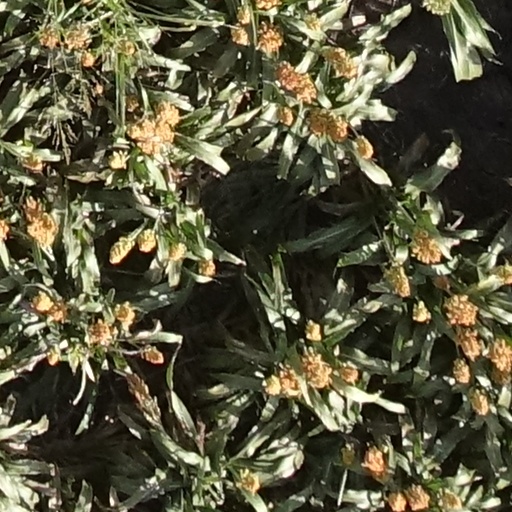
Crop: sorghum